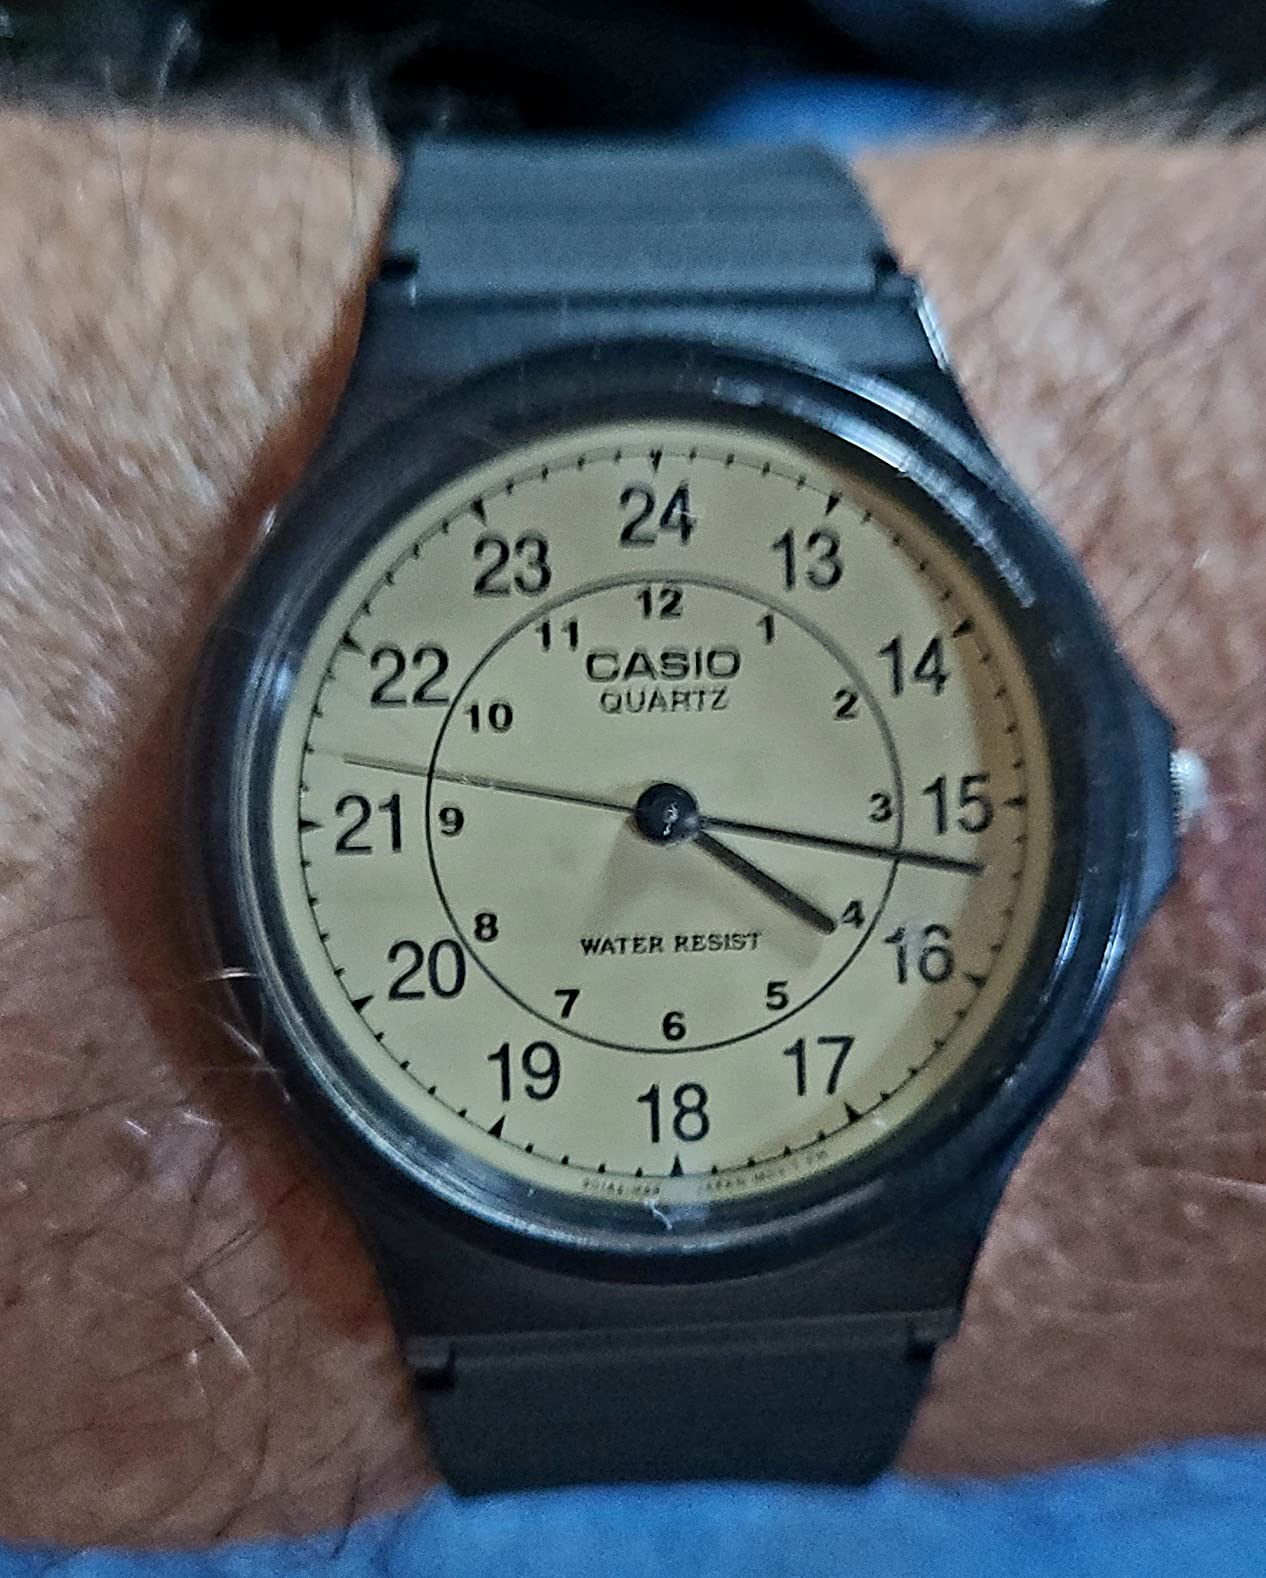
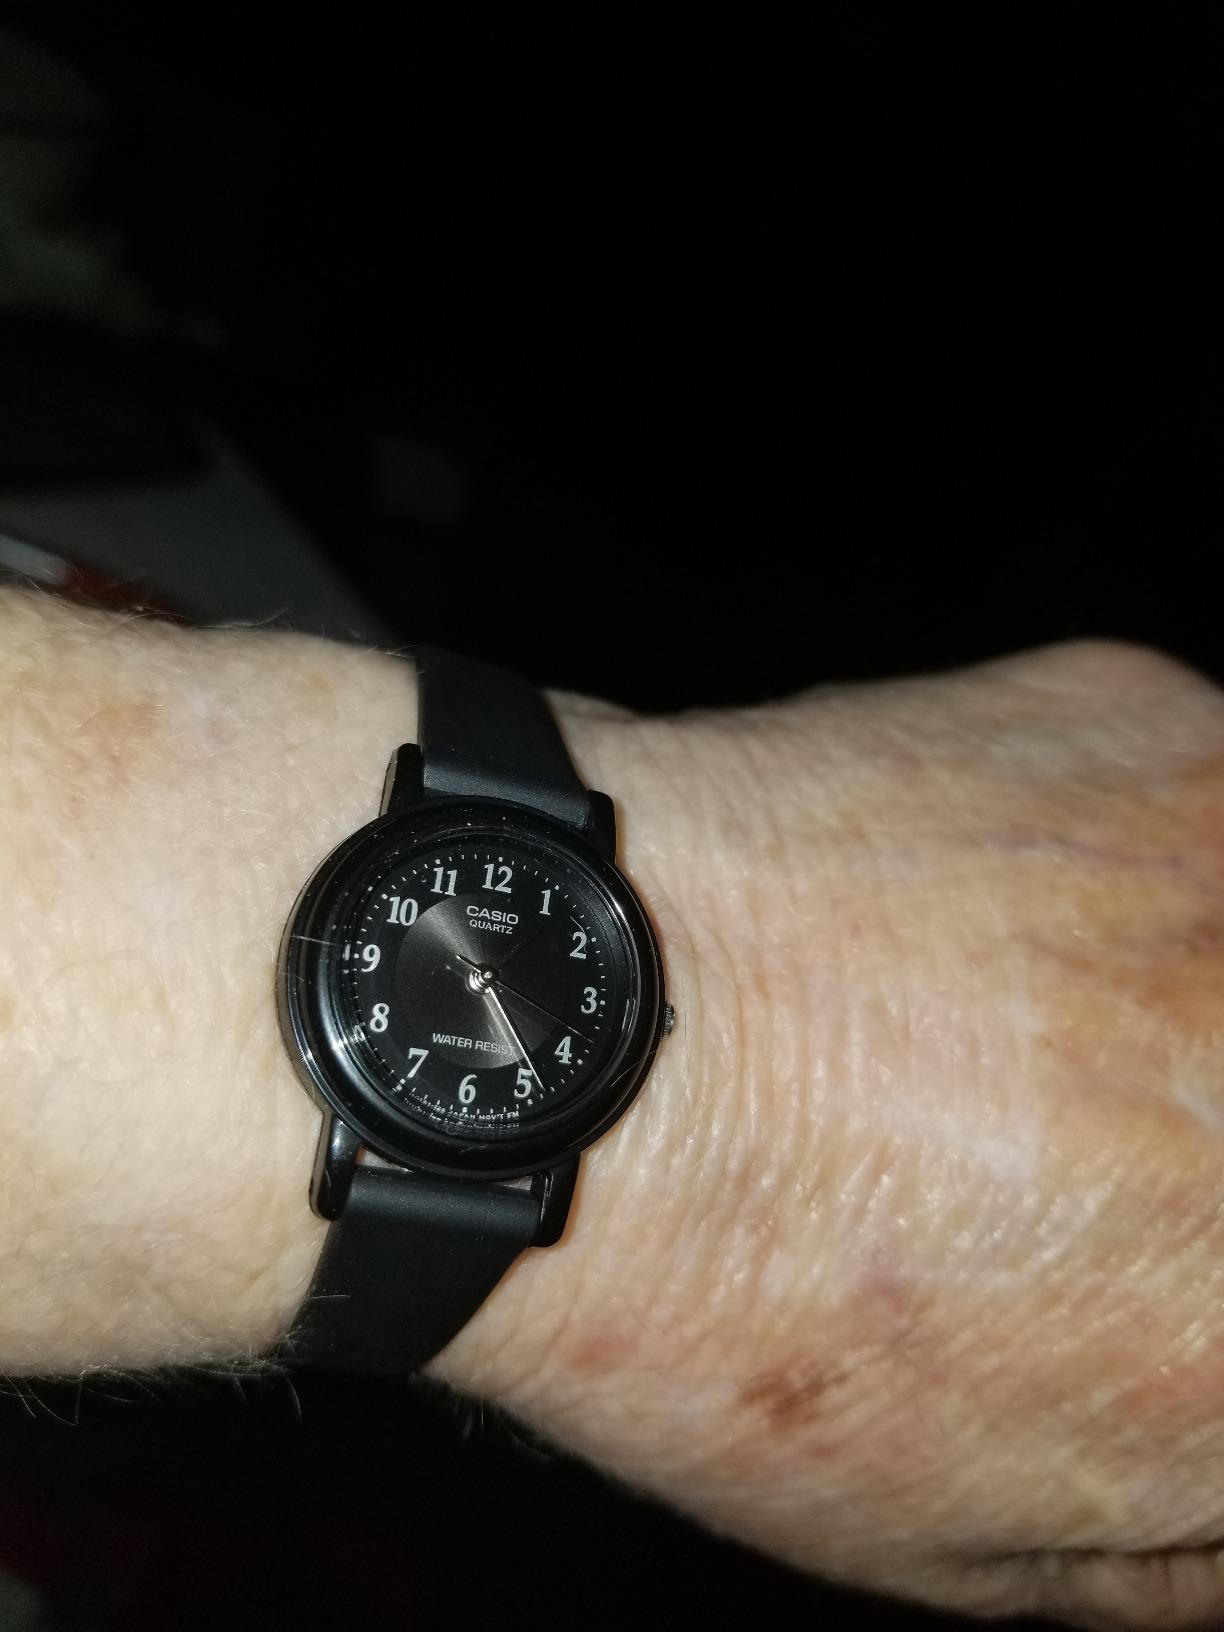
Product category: accessories_watch
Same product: no